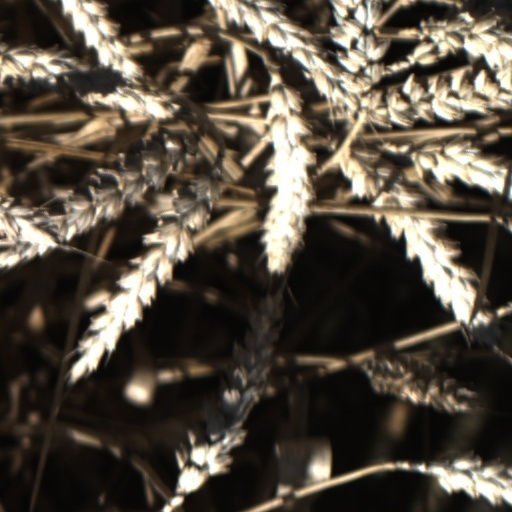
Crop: wheat